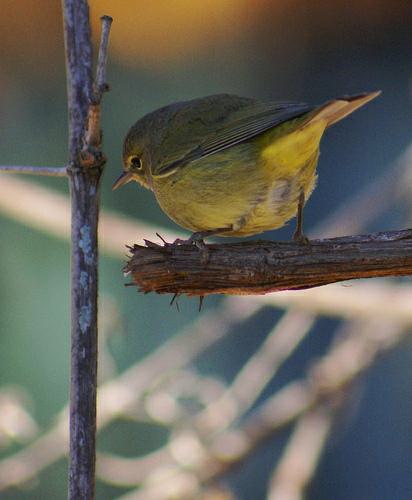
A photo of a orange crowned warbler